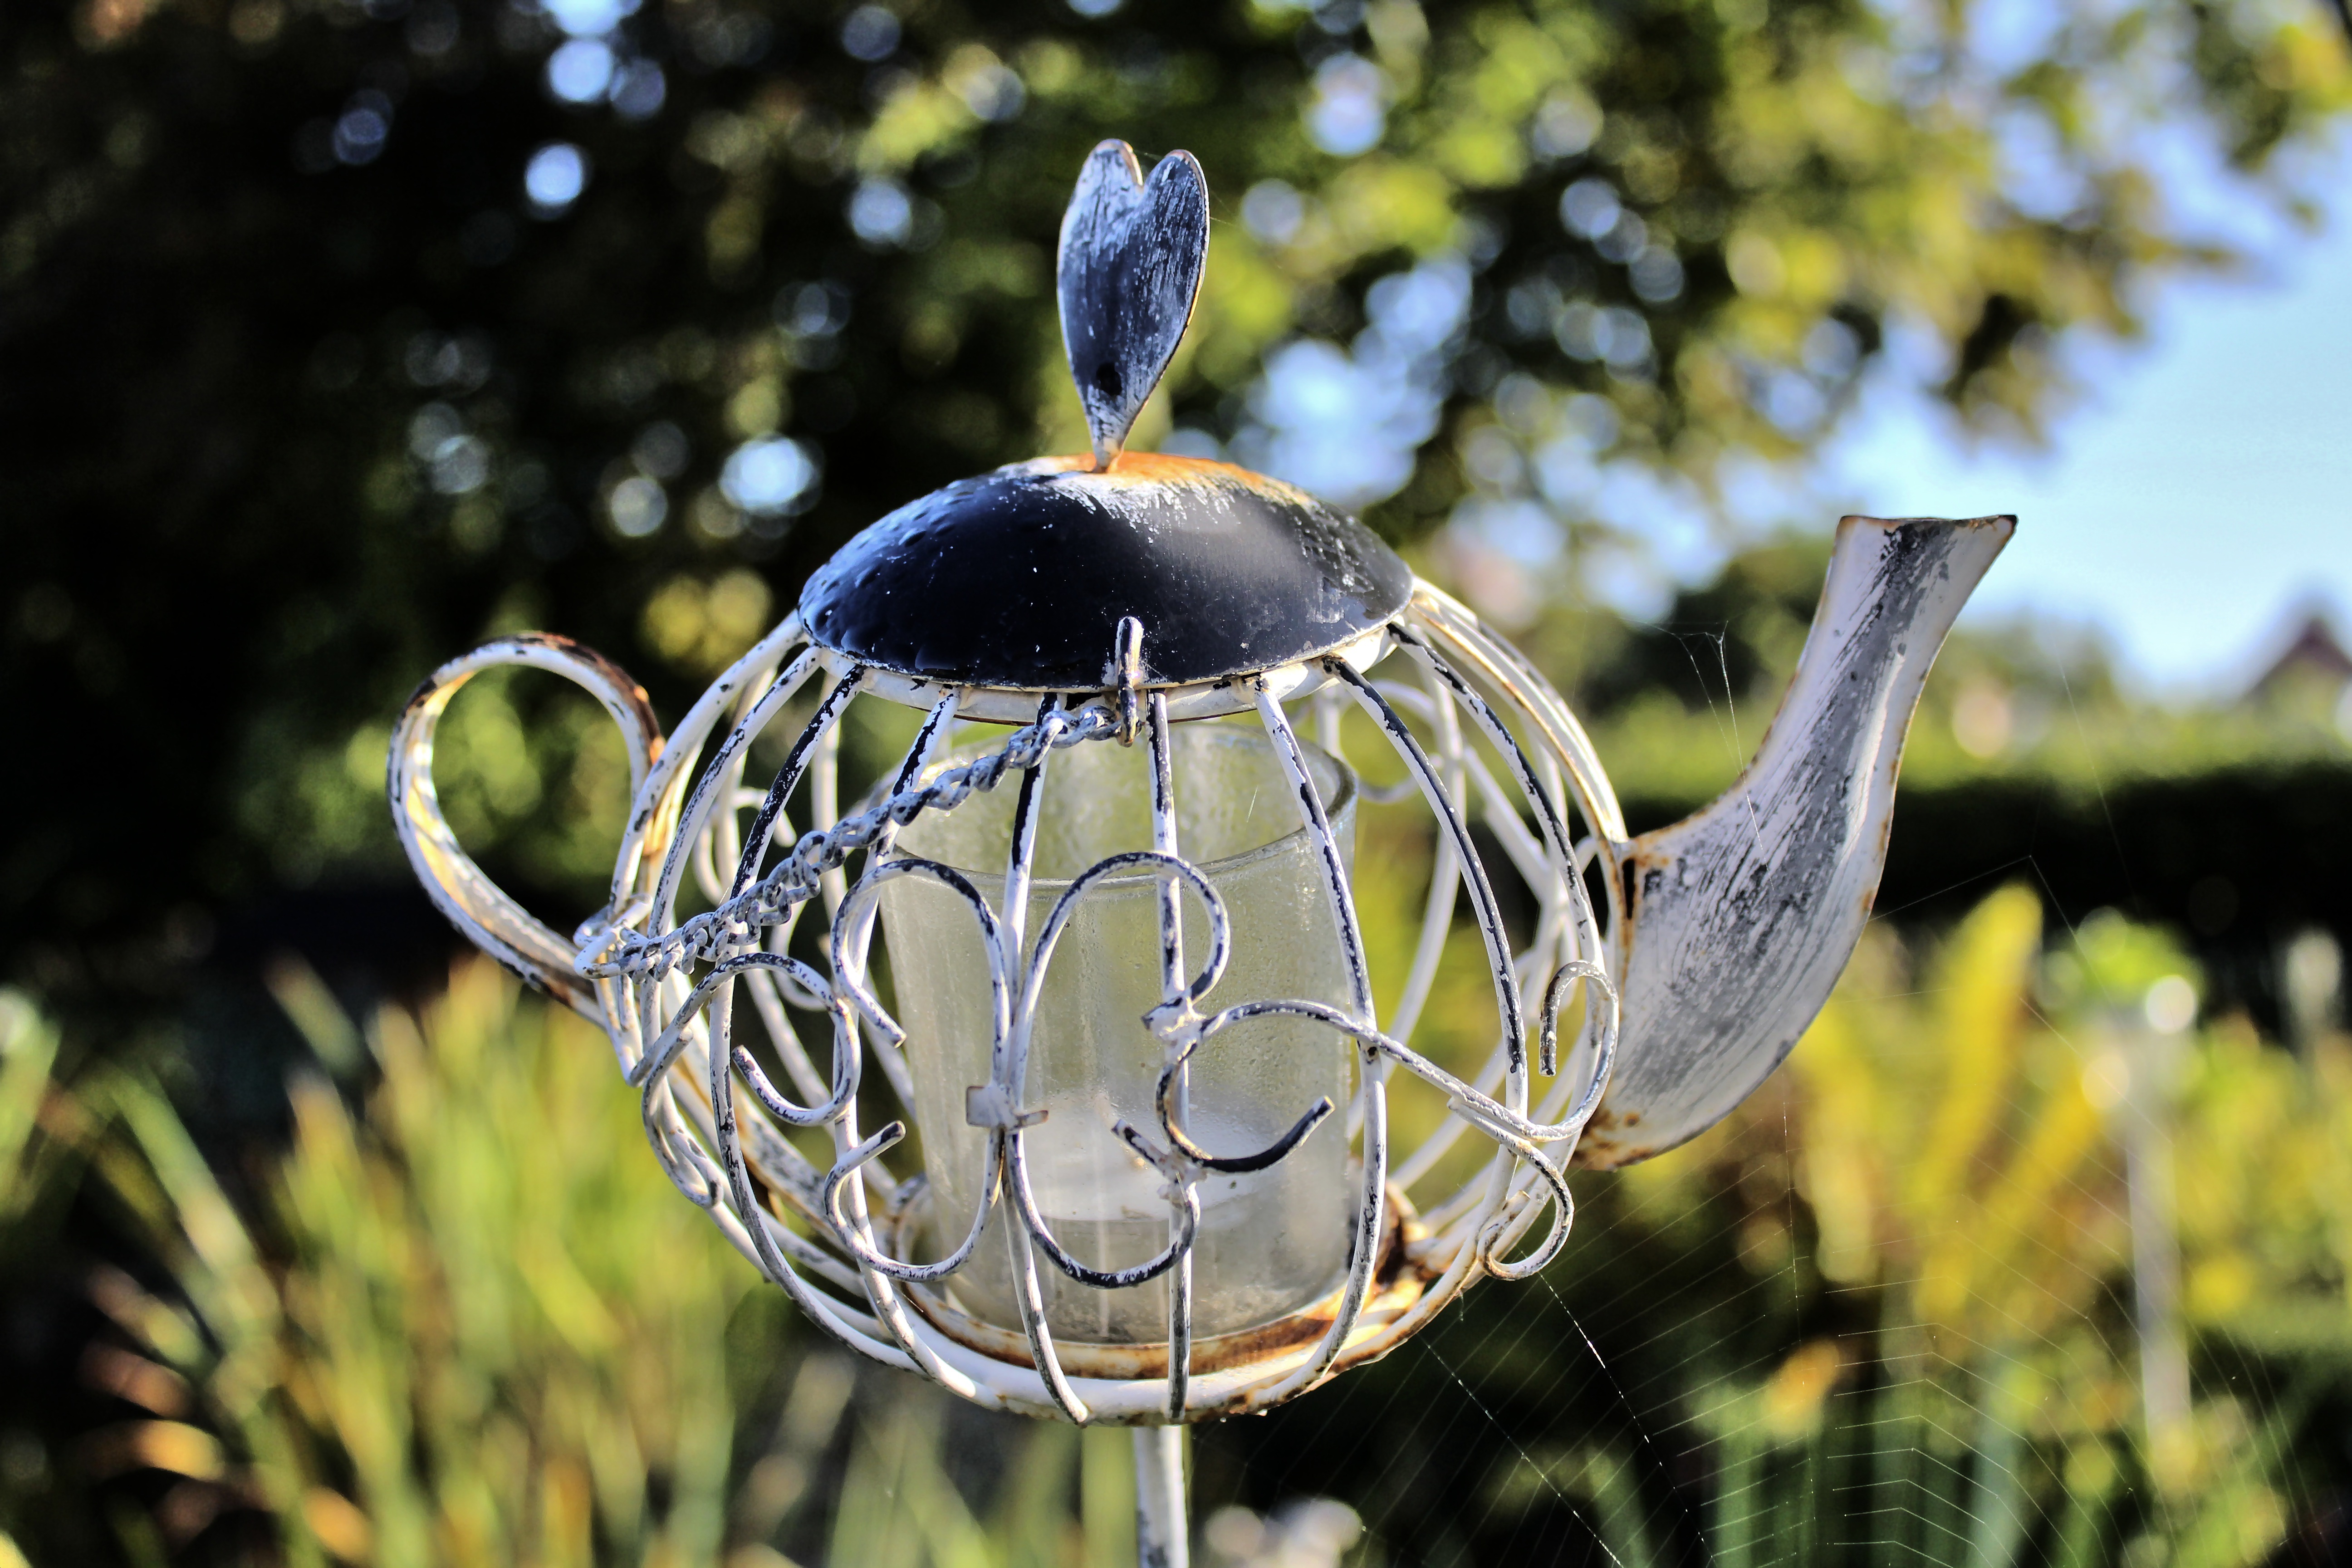
water, nature, grass, tea, leaf, flower, glass, teapot, pattern, green, metal, garden, lighting, material, figure, can, macro photography